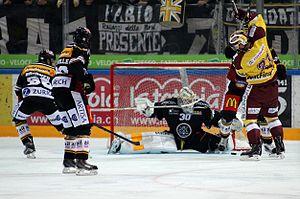
Damien Brunner (L 98), Sébastien Reuille (L 32), Elvis Merzļikins (L 30), Philippe Furrer (L 7), Tim Traber (G 21).